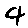
Label: 4